Fauna of Asia

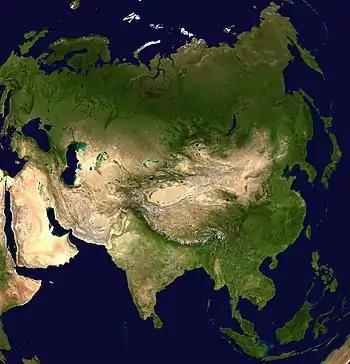
Satellite view of Asia.

The boreal and temperate European-Siberian region is the Palearctic's largest region, which transitions from tundra in the northern reaches of Russia and Scandinavia to the vast taiga, the boreal coniferous forests which run across the continent. Liquid water is unavailable for much of the winter, and plants and many of the animals undergo a winter dormancy in which metabolism is very slow. South of the taiga are a belt of temperate broadleaf and mixed forests and temperate coniferous forests. This vast region is characterized by many shared plant and animal species. Some characteristic mammals are Siberian roe deer, gray wolf, moose and wolverine.